BMW 3 Series (E36)

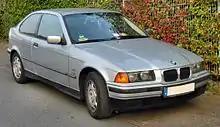
3 Series Compact

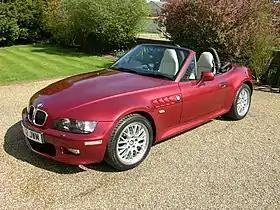
2002 BMW Z3 3.0i

The "3 Series Compact" range of three-door hatchback models was introduced in 1993, based on a shortened version of the E36 platform. The model code for the hatchback body style is "E36/5" and the model range consisted of 316i, 316g, 318ti, 323ti, and 318tds.